Little House Wayside

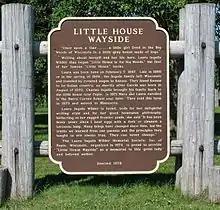
Historic Marker at the Little House Wayside

The Little House Wayside is a rest area located in Pepin County, Wisconsin. It is approximately northwest of Pepin, Wisconsin located in the town of Stockholm and approximately one mile southeast of Lund on County Highway CC (formerly Wisconsin Highway 183). The Wayside is located on the plot where Laura Ingalls Wilder was born on February 7, 1867.